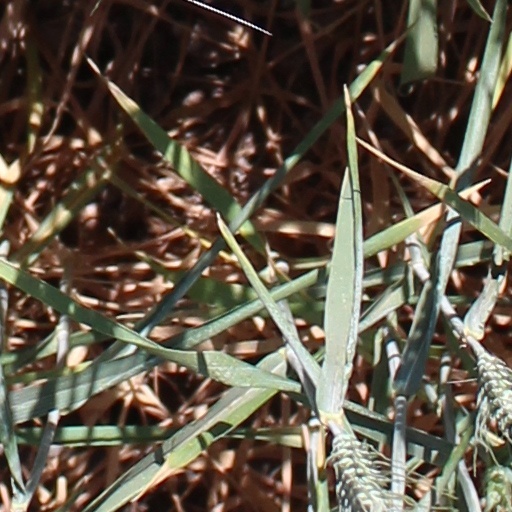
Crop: wheat